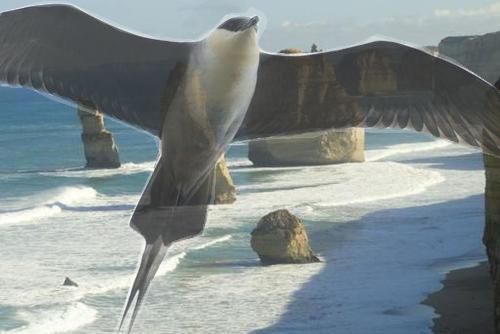
Bird species: Long_tailed_Jaeger
Bird type: waterbird
Background: water